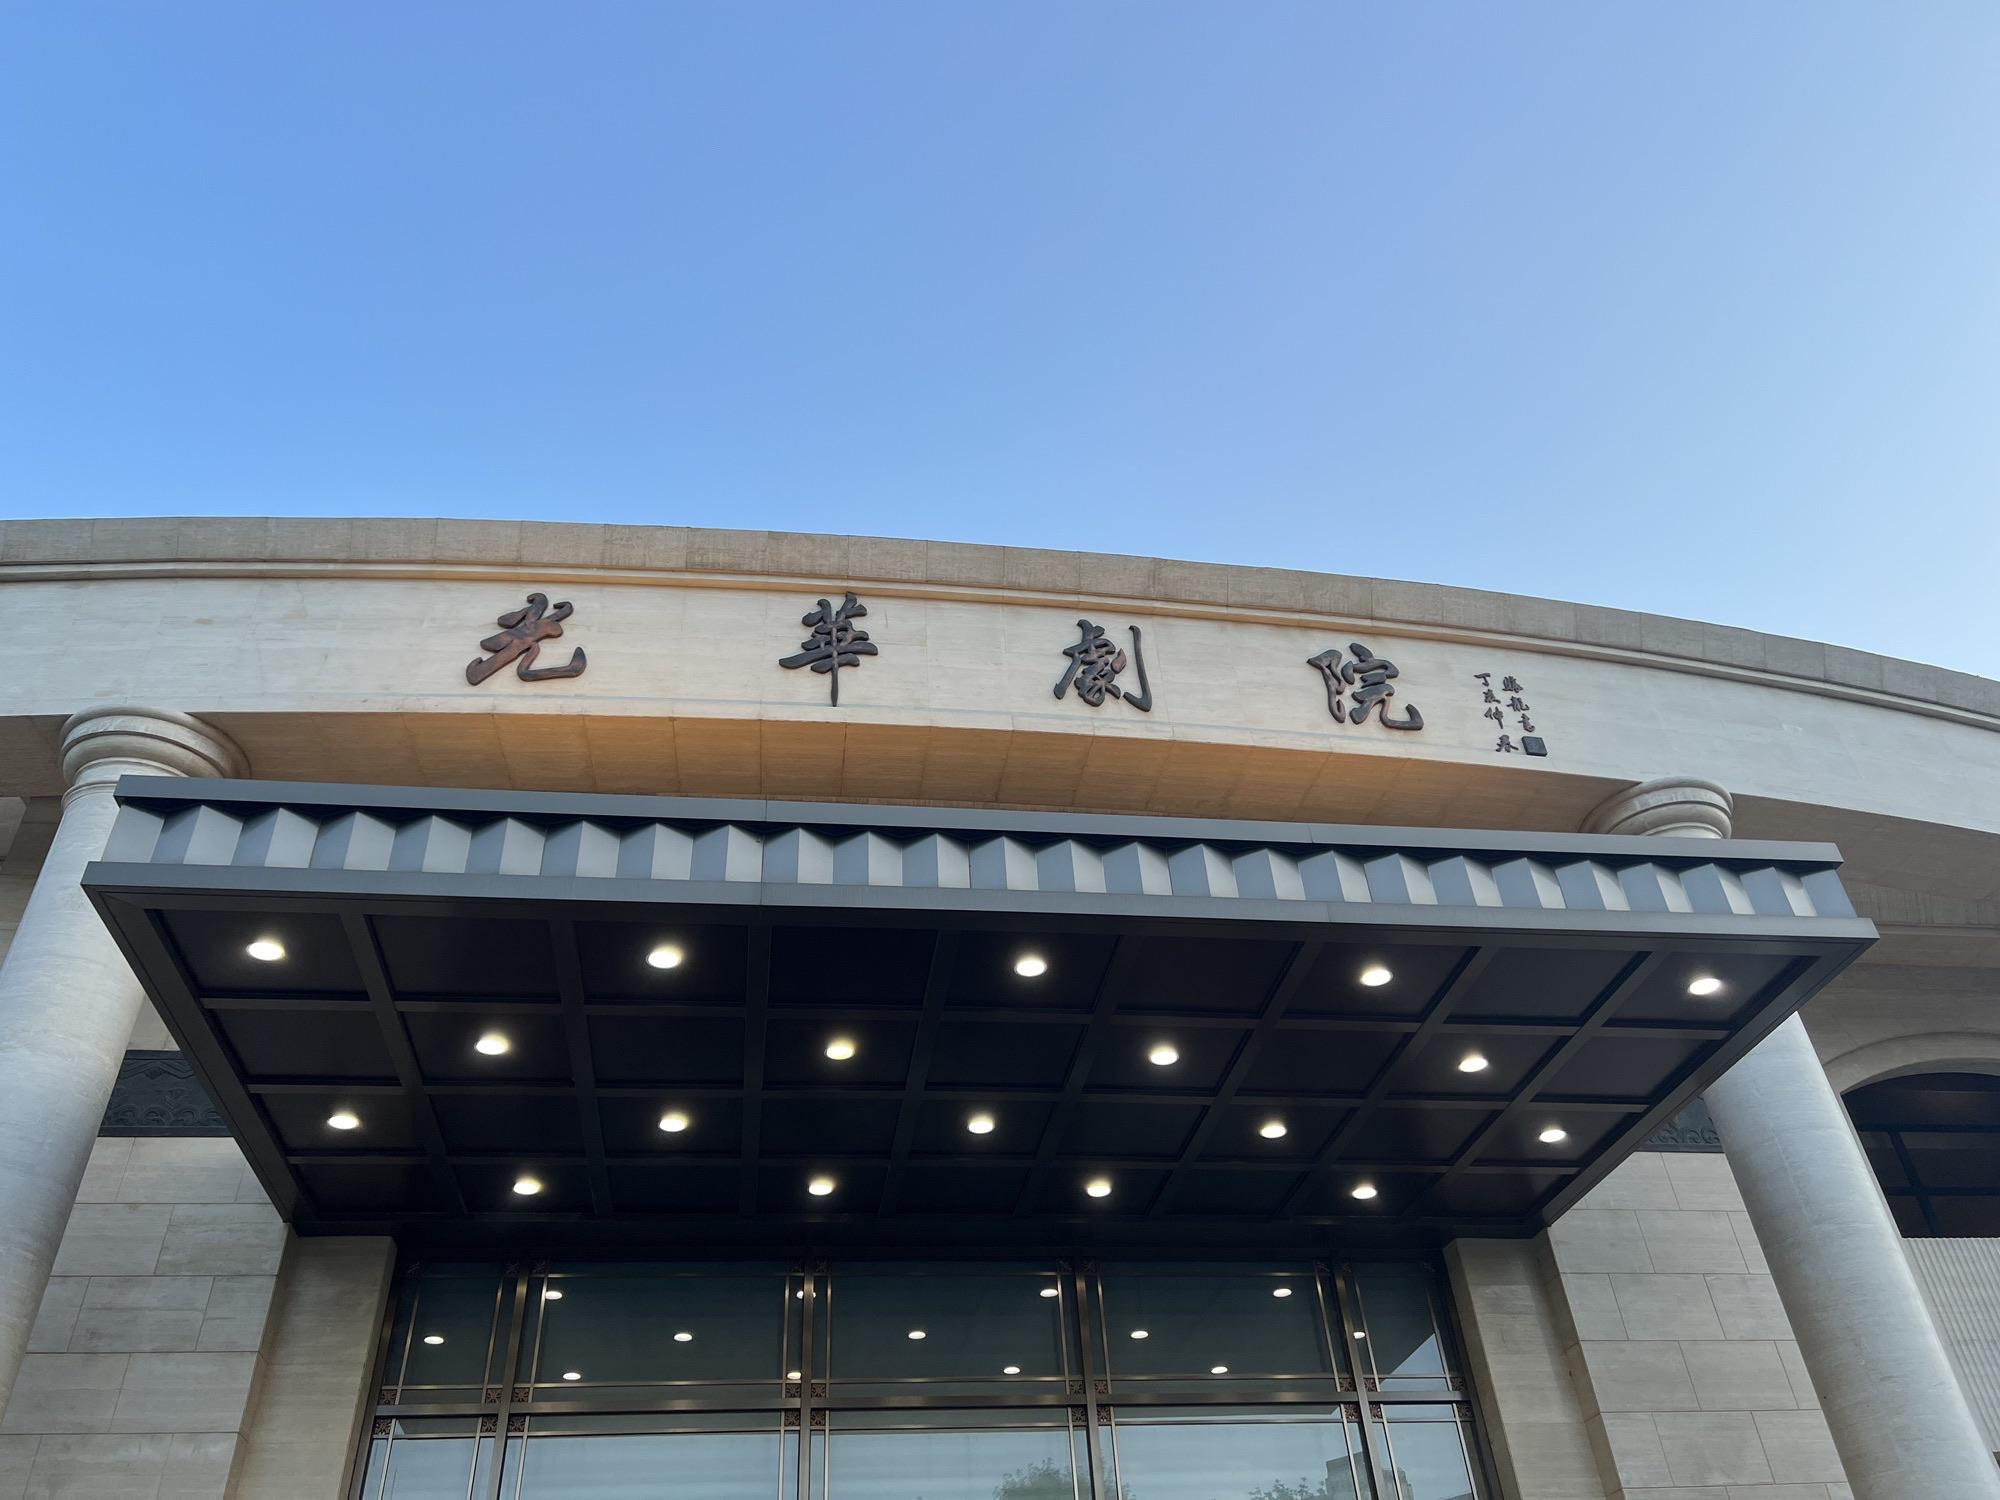
地标名称：光华剧院
所在城市：天津市·河西区